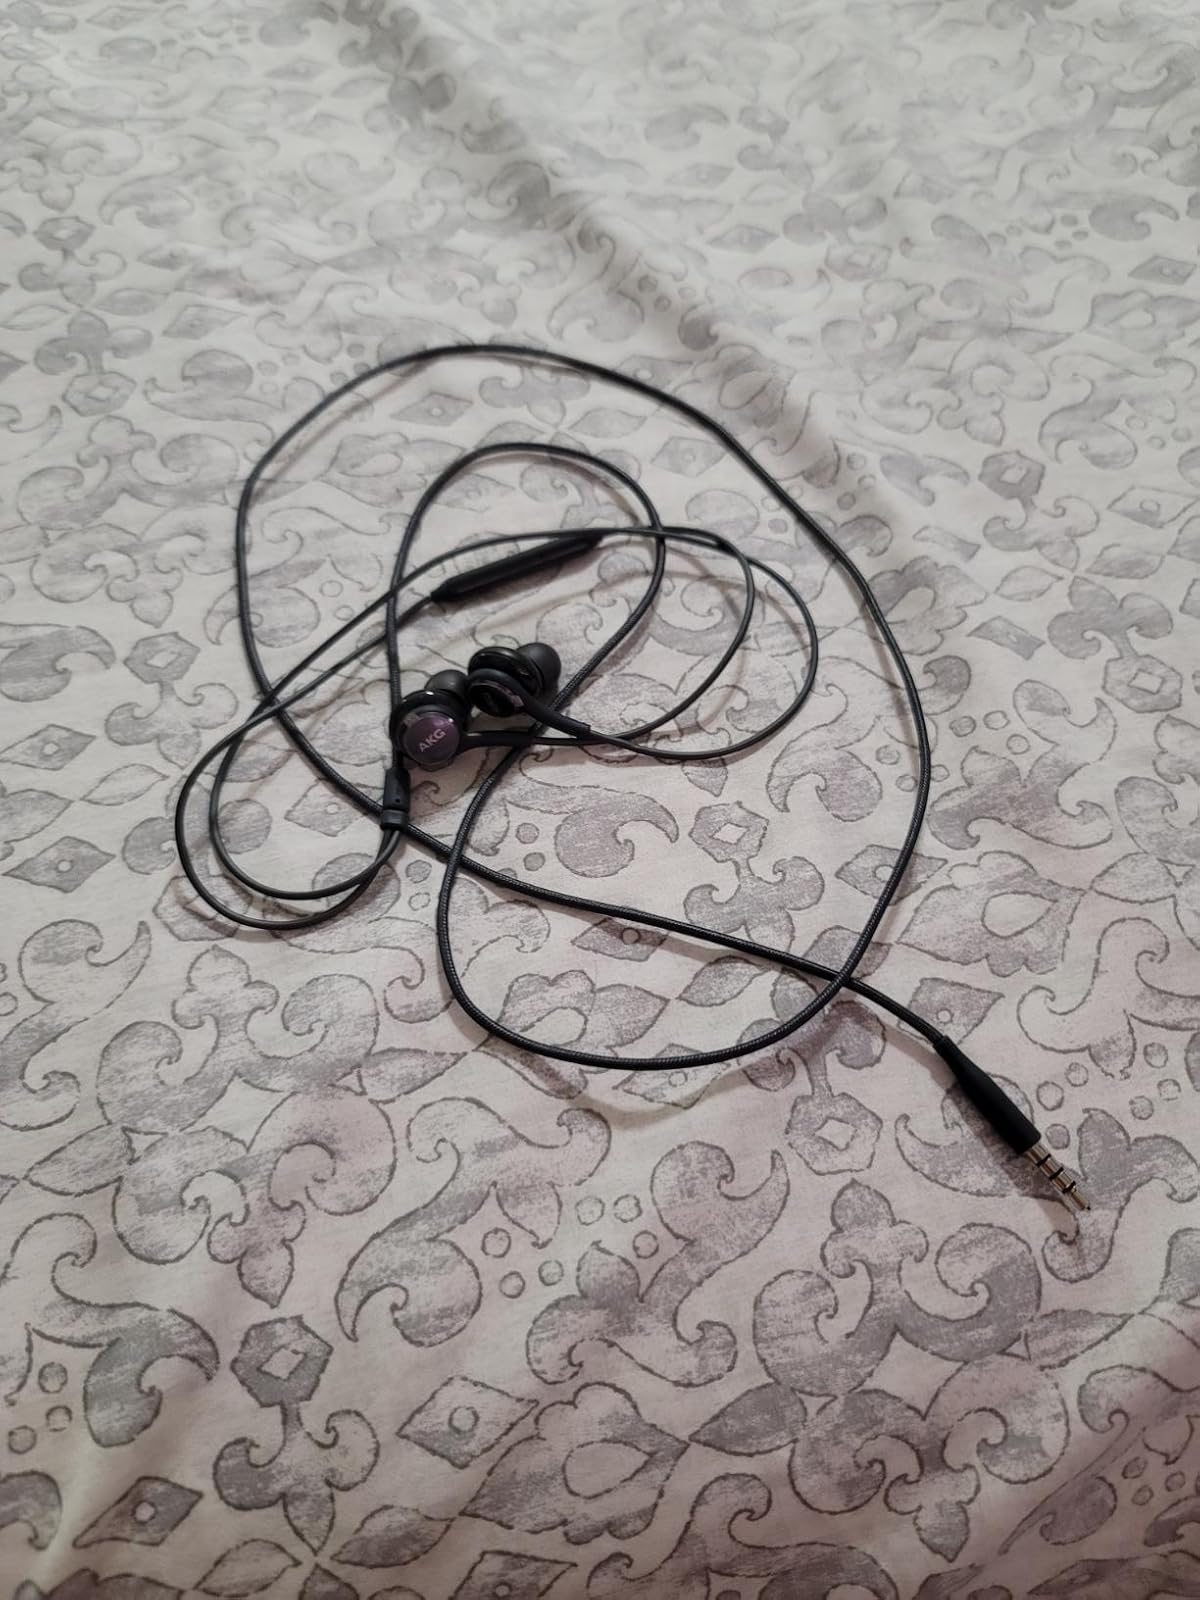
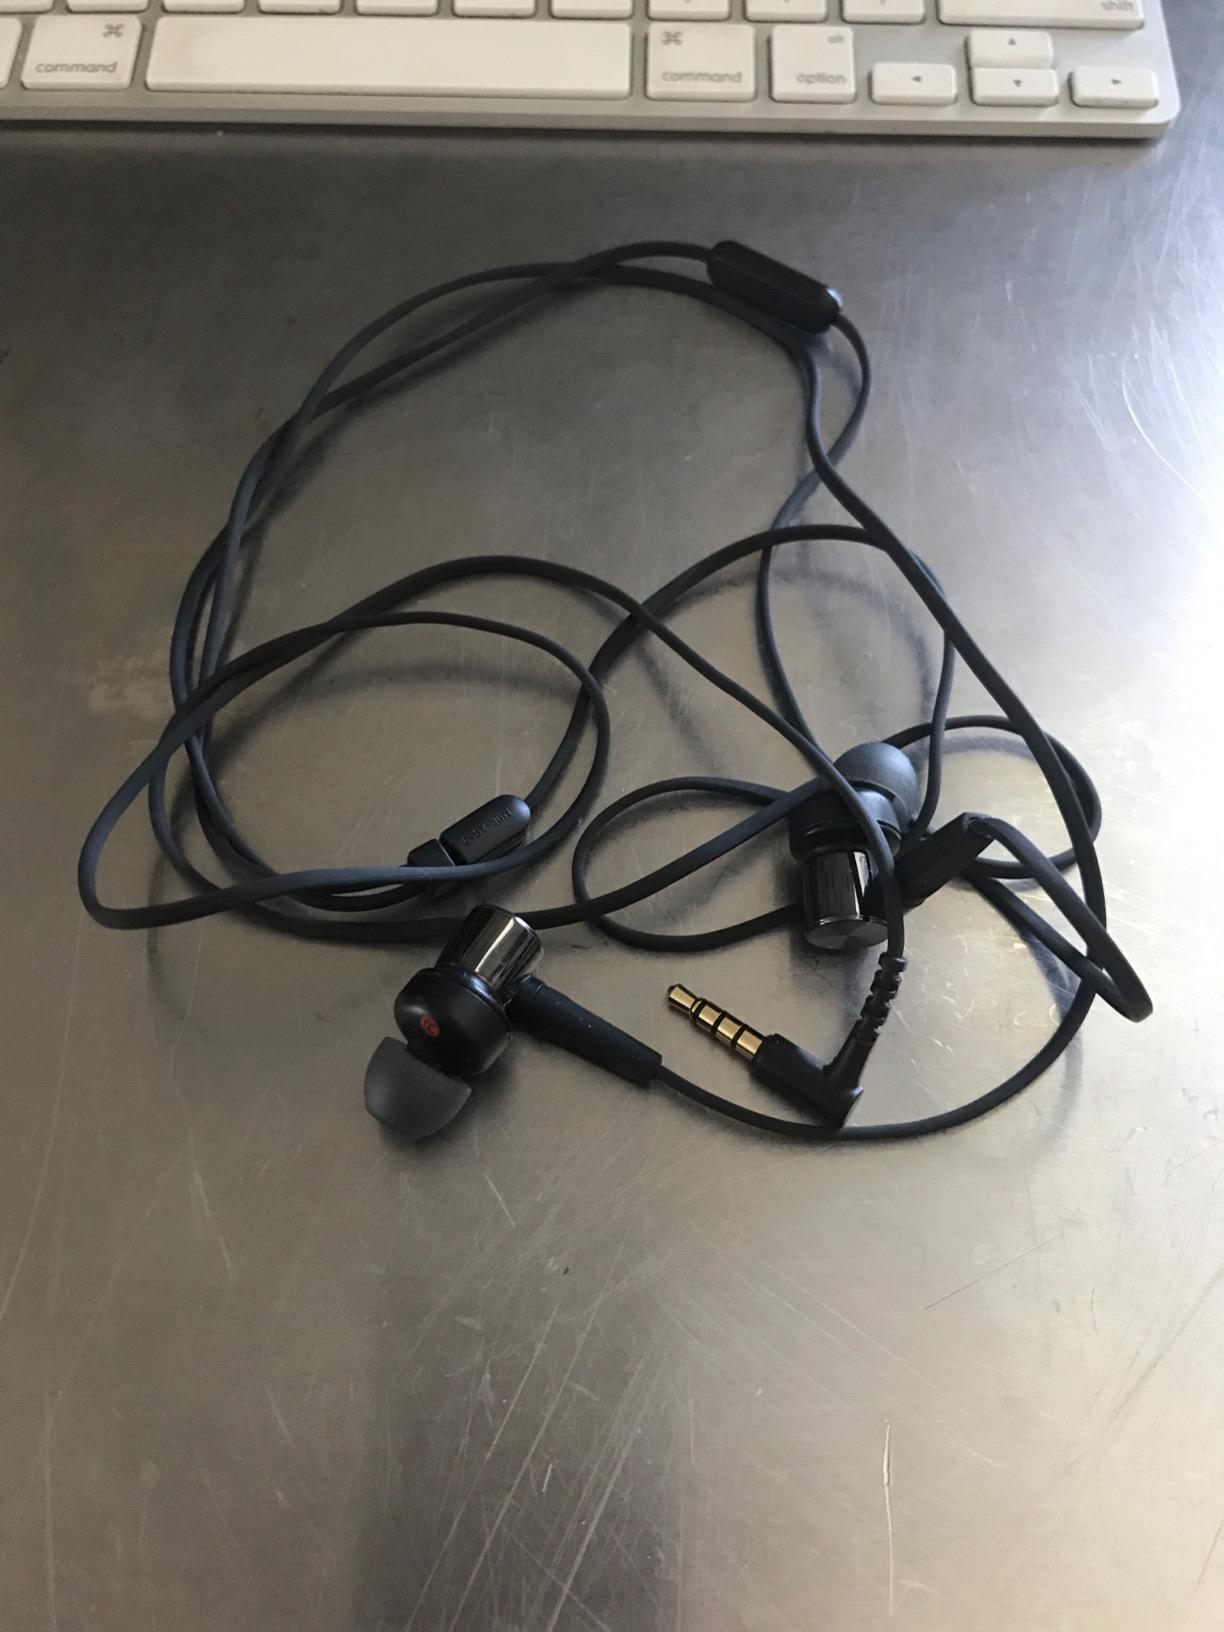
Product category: headphones
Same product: no